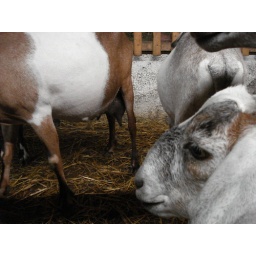
in the goat barn